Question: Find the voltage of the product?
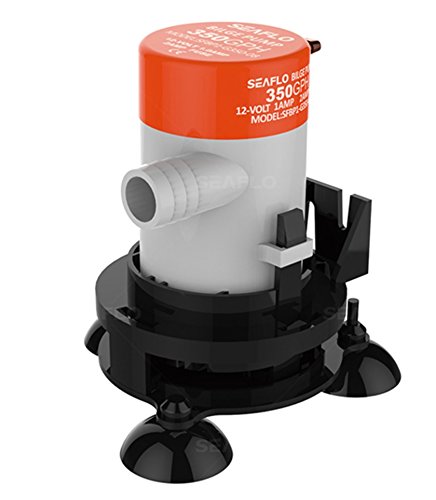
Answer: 12.0 volt